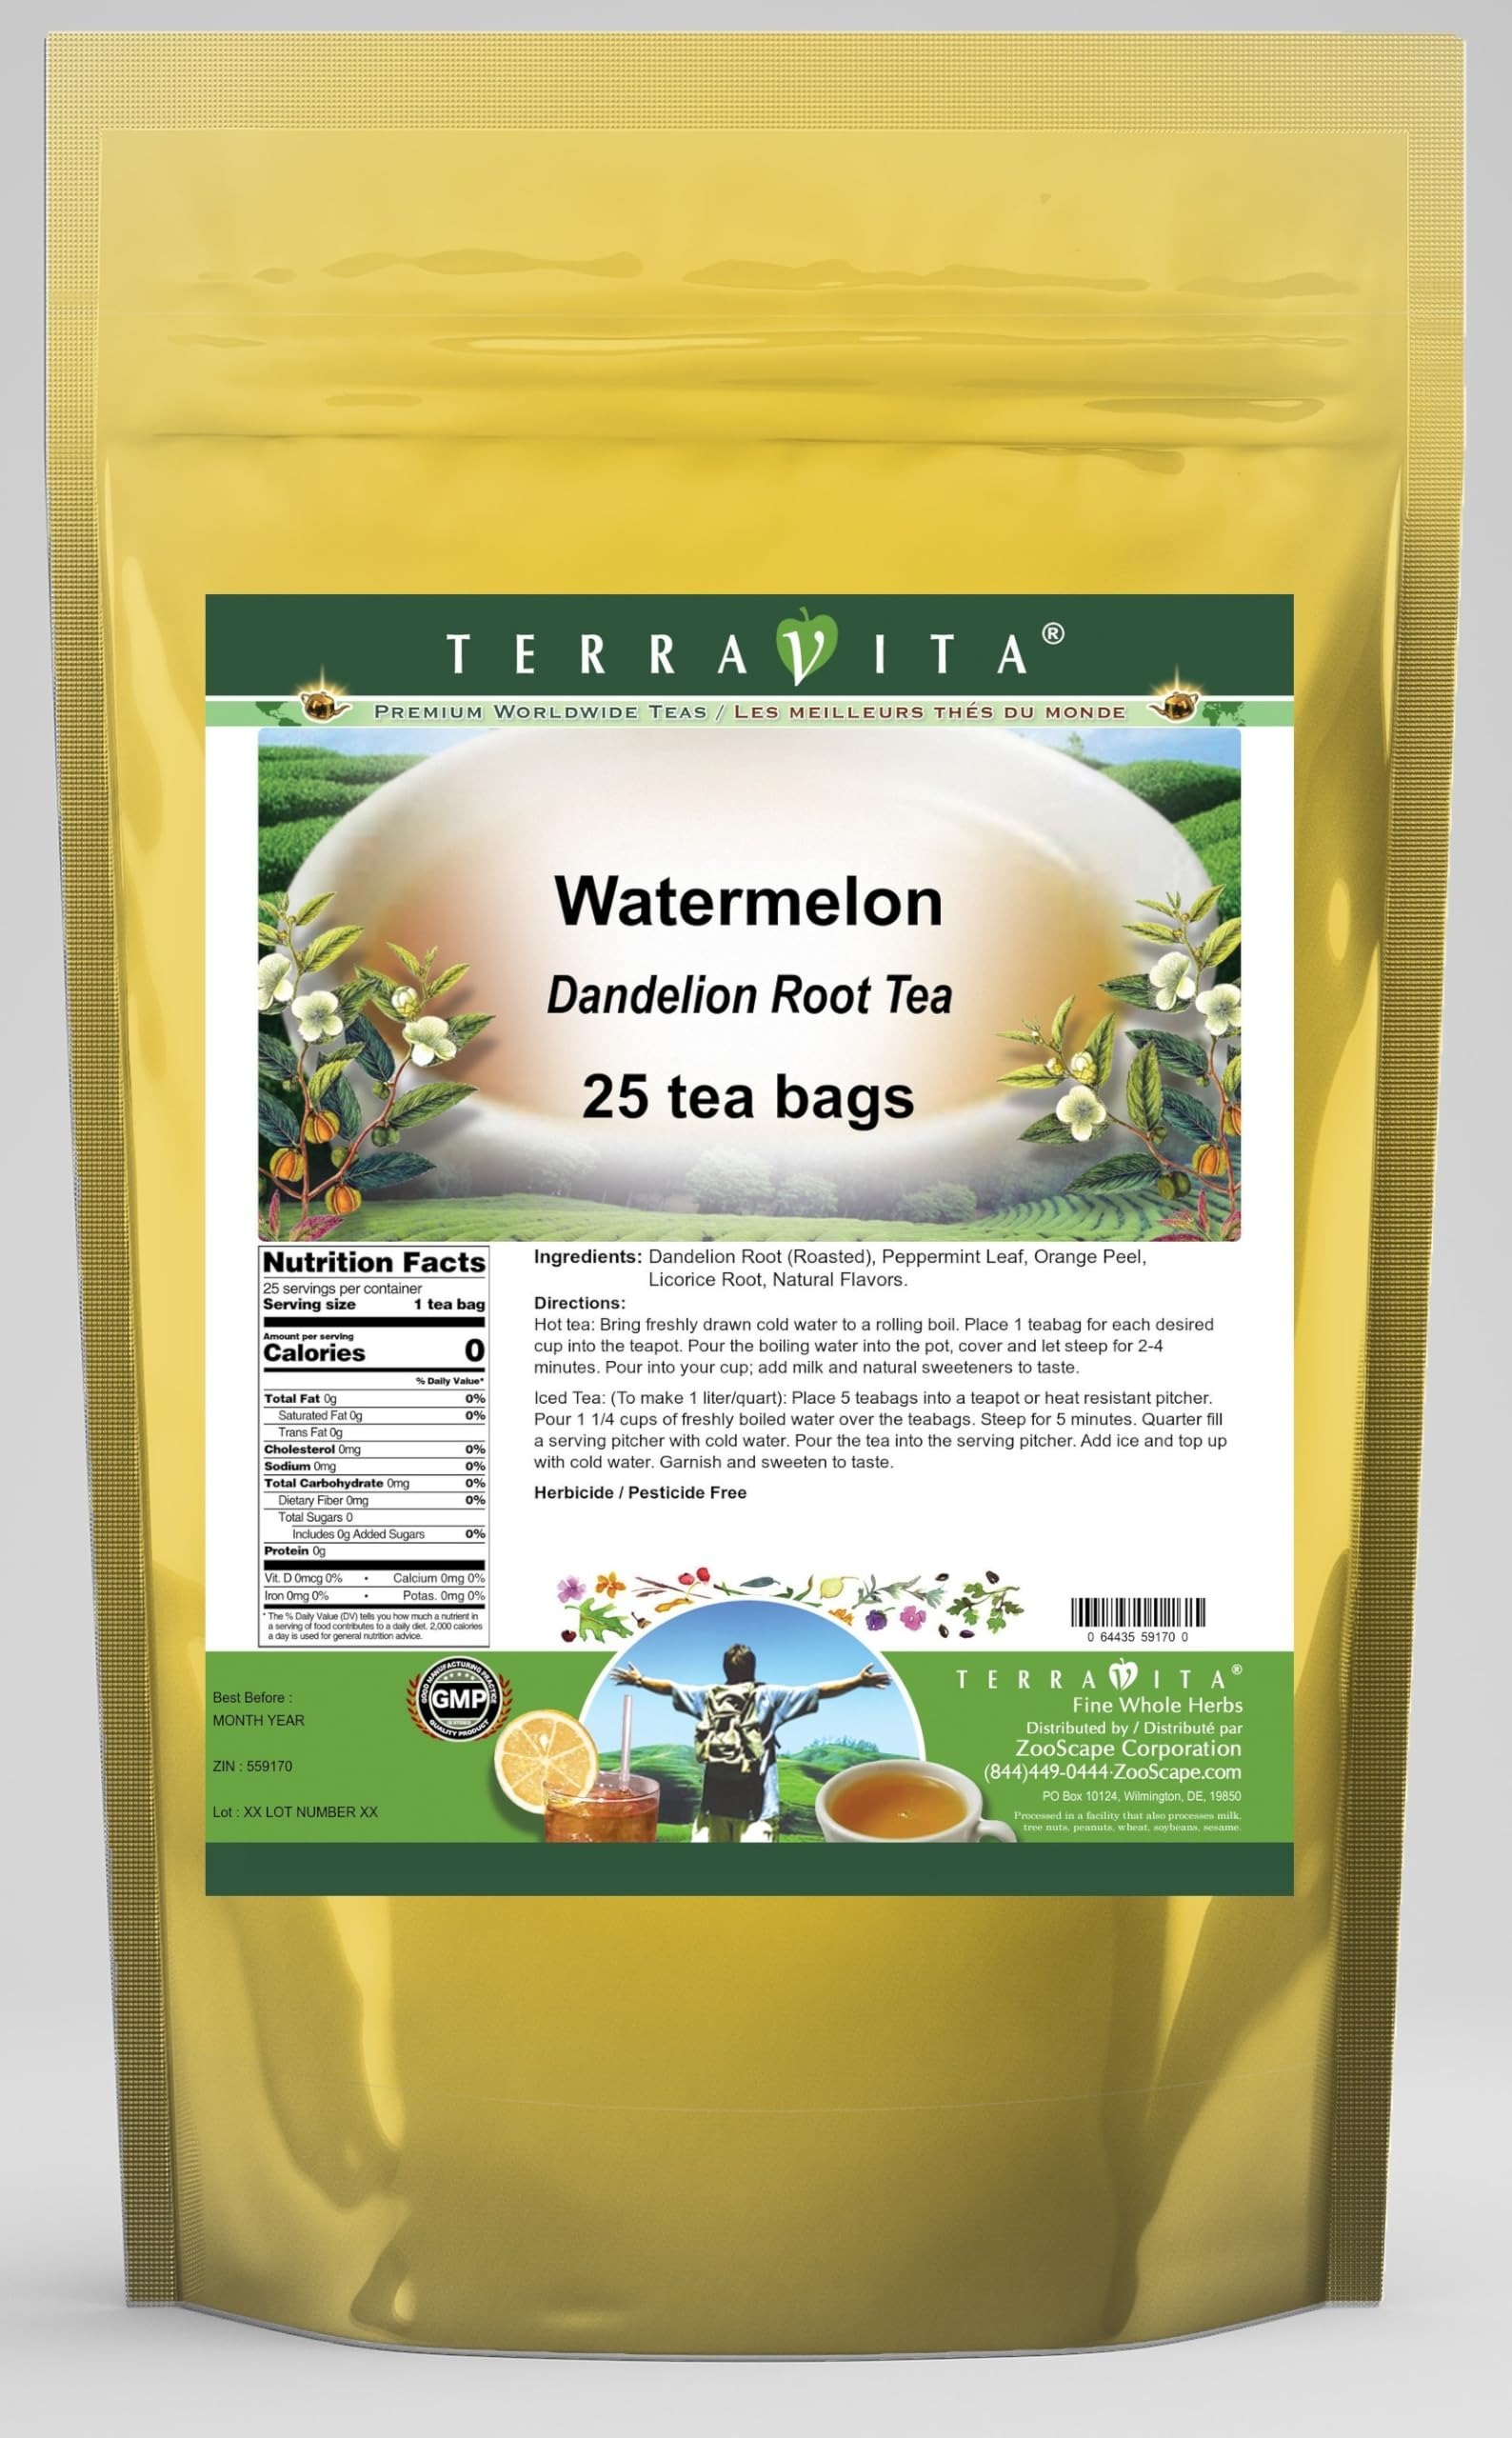
Item Name: Watermelon Dandelion Root Tea (25 tea bags, ZIN: 559170)
Bullet Point 1: Our Watermelon Dandelion Root tea is a delicious naturally flavored Dandelion Root coffee substitute with Peppermint Leaf, Orange Peel and Licorice Root that you will enjoy relaxing with anytime! The natural and caffeine-free Watermelon taste is delicious! - Ingredients: Dandelion Root, Peppermint Leaf, Orange Peel, Licorice Root and Natural Watermelon Flavor.
Bullet Point 2: No fillers.
Bullet Point 3: Manufacturer: TerraVita
Bullet Point 4: Size: 25 tea bags
Bullet Point 5: Dandelion Root Tea Bags - Packed in a convenient upright pouch!
Product Description: Our Watermelon Dandelion Root tea is a delicious naturally flavored Dandelion Root coffee substitute with Peppermint Leaf, Orange Peel and Licorice Root that you will enjoy relaxing with anytime! The natural and caffeine-free Watermelon taste is delicious! - Ingredients: Dandelion Root, Peppermint Leaf, Orange Peel, Licorice Root and Natural Watermelon Flavor. - Hot tea brewing method: Bring freshly drawn cold water to a rolling boil. Place 1 teabag for each desired cup into the teapot. Pour the boiling water into the pot, cover and let steep for 2-4 minutes. Pour into your cup; add milk and natural sweeteners to taste. - Iced tea brewing method: (To make 1 liter/quart): Place 5 teabags into a teapot or heat resistant pitcher. Pour 1 1/4 cups of freshly boiled water over the teabags. Steep for 5 minutes. Quarter fill a serving pitcher with cold water. Pour the tea into the serving pitcher. Add ice and top up with cold water. Garnish and sweeten to taste. - TerraVita is an exclusive line of premium-quality, natural source products that use only the finest, purest and most potent ingredients found around the world. TerraVita is hallmarked by the highest possible standards of purity, potency, stability and freshness. All of our products are prepared with the highest elements of quality control, from raw materials through the entire manufacturing process, up to and including the moment that the bottles or bags are sealed for freshness and shipped out to you. Our highest possible standards are certified by independent laboratories and backed by our personal guarantee. - TerraVita exists to meet and ensure your family's health and wellness without the harmful effects of chemicals and health products. We strive to make all of our products affordable and reliable and are consta
Value: 25.0
Unit: Count

Price: 16.82